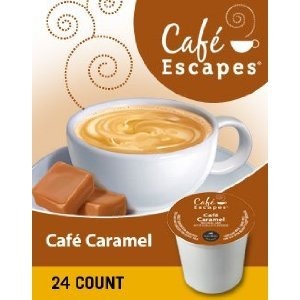
Item Name: Café Escapes Café Caramel K-Cup Pack
Bullet Point 1: Buttery rich
Bullet Point 2: Silky smooth
Bullet Point 3: Captivatingly caramelicious
Product Description: Make those special "me" moments even more delectable with an enticingly light cup of Café Caramel. Each blissfully buttery sip is a reminder-life really does taste better with caramel on top. <p> INGREDIENTS: Sugar, Creamer (hydrogenated coconut oil, glucose syrup, sodium caseinate (from milk), sodium polyphosphate, dipotassium phosphate, sodium stearoyl-2-lactylate, silicon dioxide), Nonfat milk, Caramel Color, Instant Coffee, Modified Food Starch, Salt, Natural and Artifical Flavor, Sucralose. <p> Contains: Milk
Value: 96.0
Unit: Count

Price: 19.28